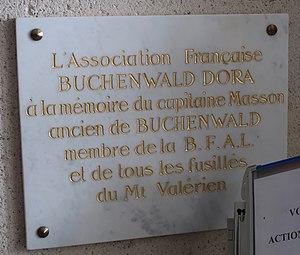
Plaque en hommage au capitaine Masson et aux fusillés du Mont-Valérien, au musée des transmissions du Mont-Valérien à Suresnes (Hauts-de-Seine).
Les fusillés du Mont Valérien sont plus d'un millier d'otages et de résistants fusillés par l'occupant allemand dans la forteresse du Mont-Valérien au cours de la Seconde Guerre mondiale.